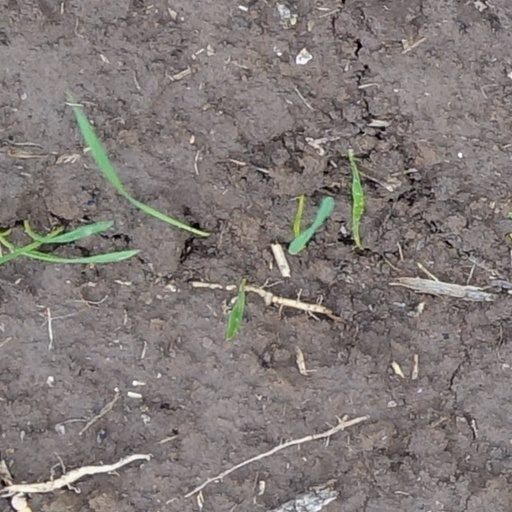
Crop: wheat